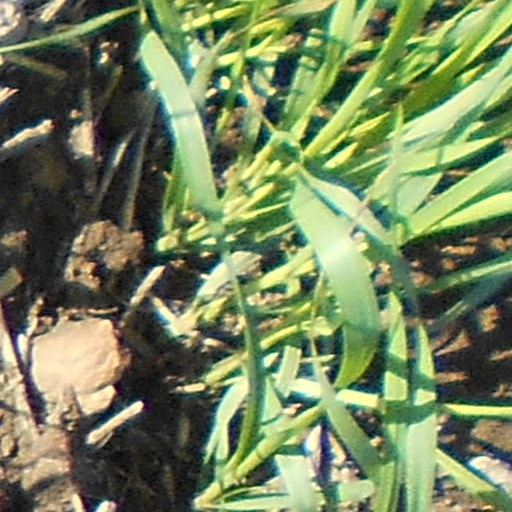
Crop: wheat